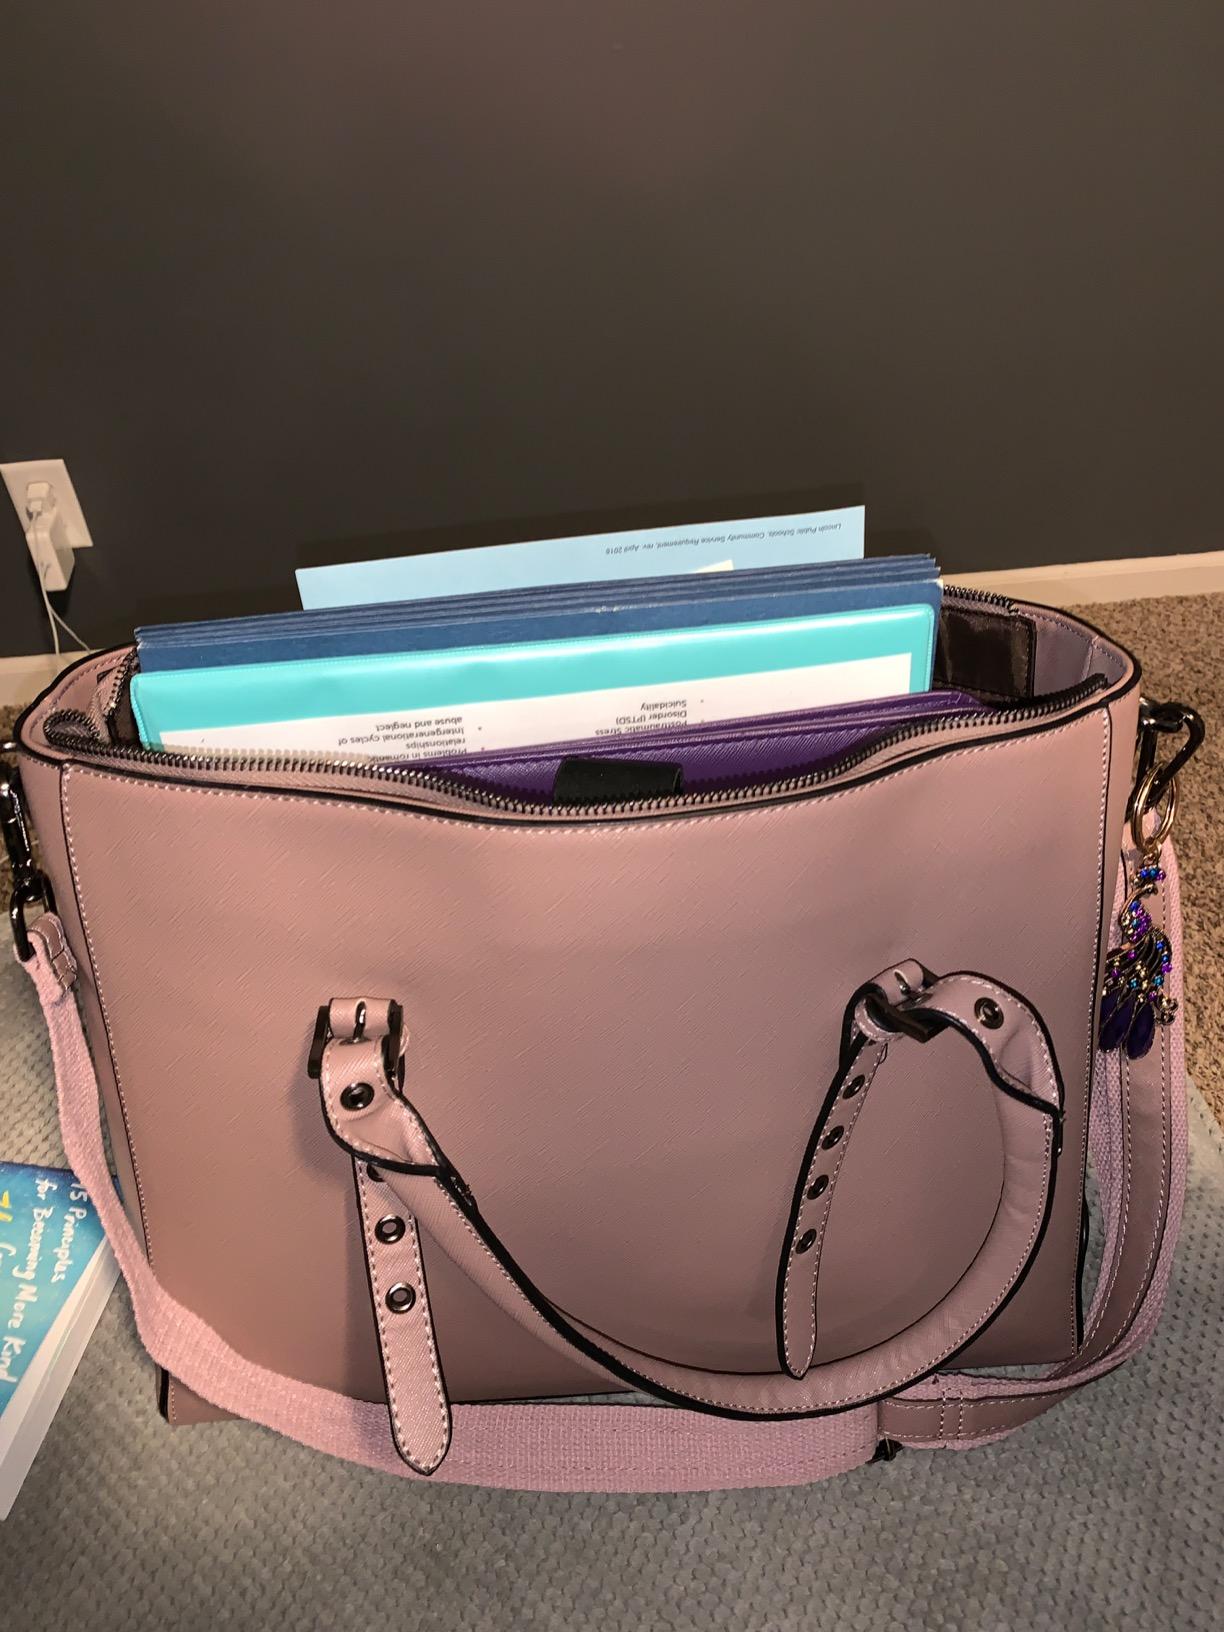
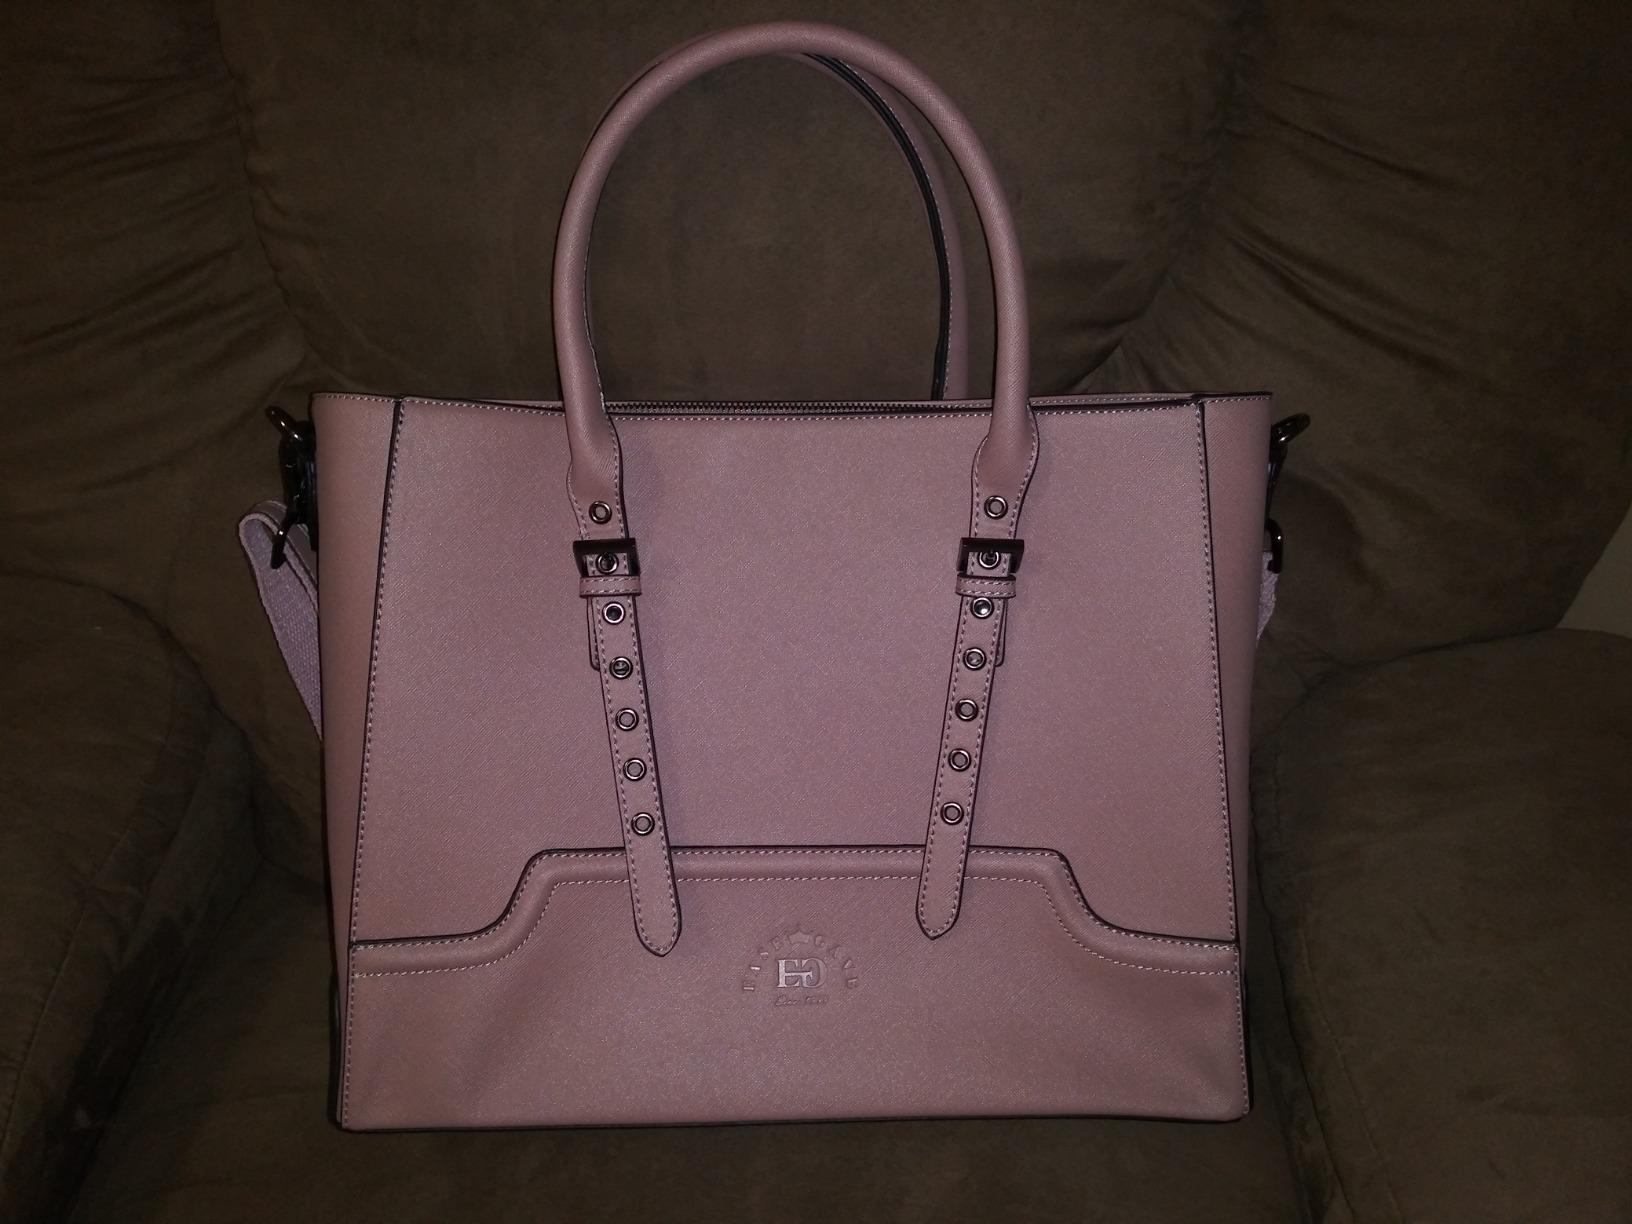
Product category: bag
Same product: yes